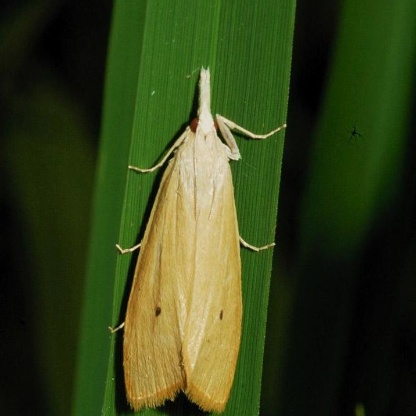
Nhãn: Sâu đục thân (Rice yellow stem borer)